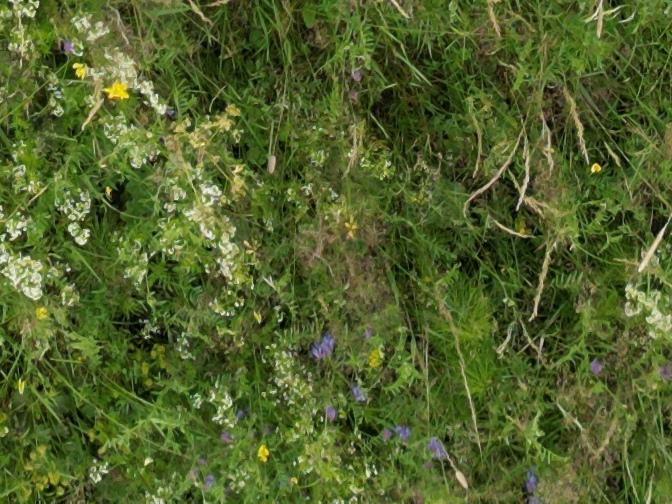
Flowers visible: yarrow flowers, yarrow flowers